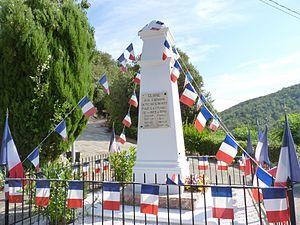
Monument aux morts, Reynès (Pyrénées-Orientales, Languedoc-Roussillon, France) Català: Monument als soldats morts durant la Primera i la Segona Guerra Mondial, Reiners (Pirineus Orientals, Llenguadoc-Rosselló, França) Español: Monumento a los soldados muertos durante la Primera y la Segunda Guerra Mundial, Reynès (Pirineos Orientales, Languedoc-Rosellón, Francia)
Reynès est une commune française, située dans le département des Pyrénées-Orientales en région Occitanie. Les habitants de Reynès sont appelés les Reynésiens, Reinesencs.